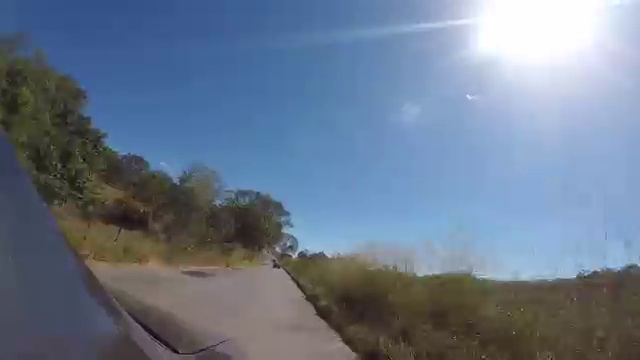
Fire: no
Smoke: no